Sauce Gardner

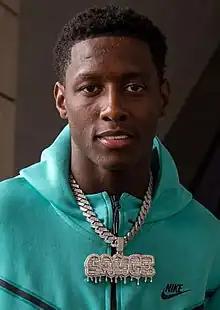
Gardner in 2022

Ahmad "Sauce" Gardner (born August 31, 2000) is an American professional football cornerback for the New York Jets of the National Football League (NFL). He played college football for the Cincinnati Bearcats and was selected fourth overall by the Jets in the 2022 NFL draft. Gardner was named the NFL Defensive Rookie of the Year and was the first rookie cornerback since Ronnie Lott in 1981 to be named first-team All-Pro.